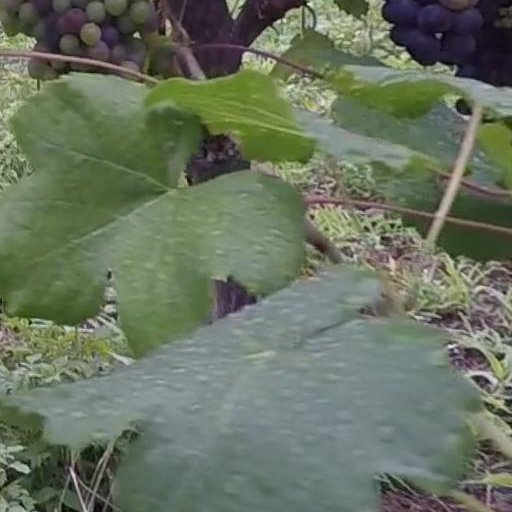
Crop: grape